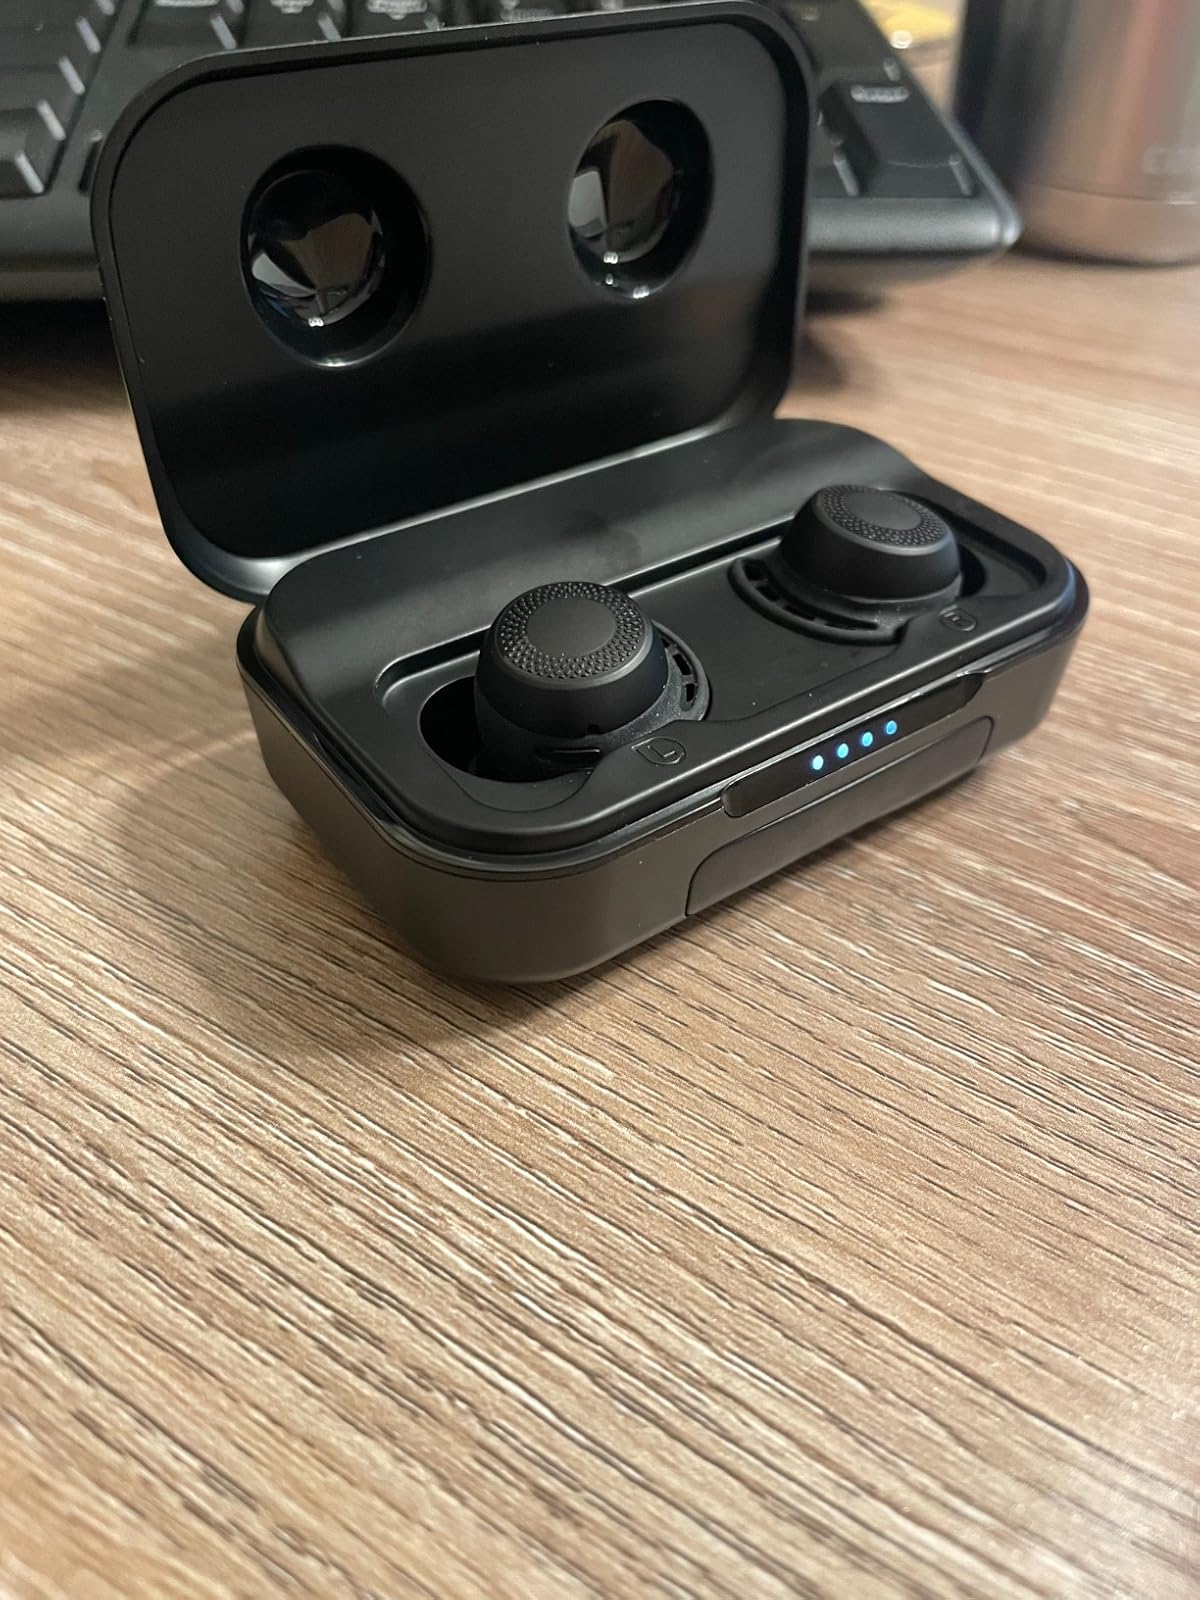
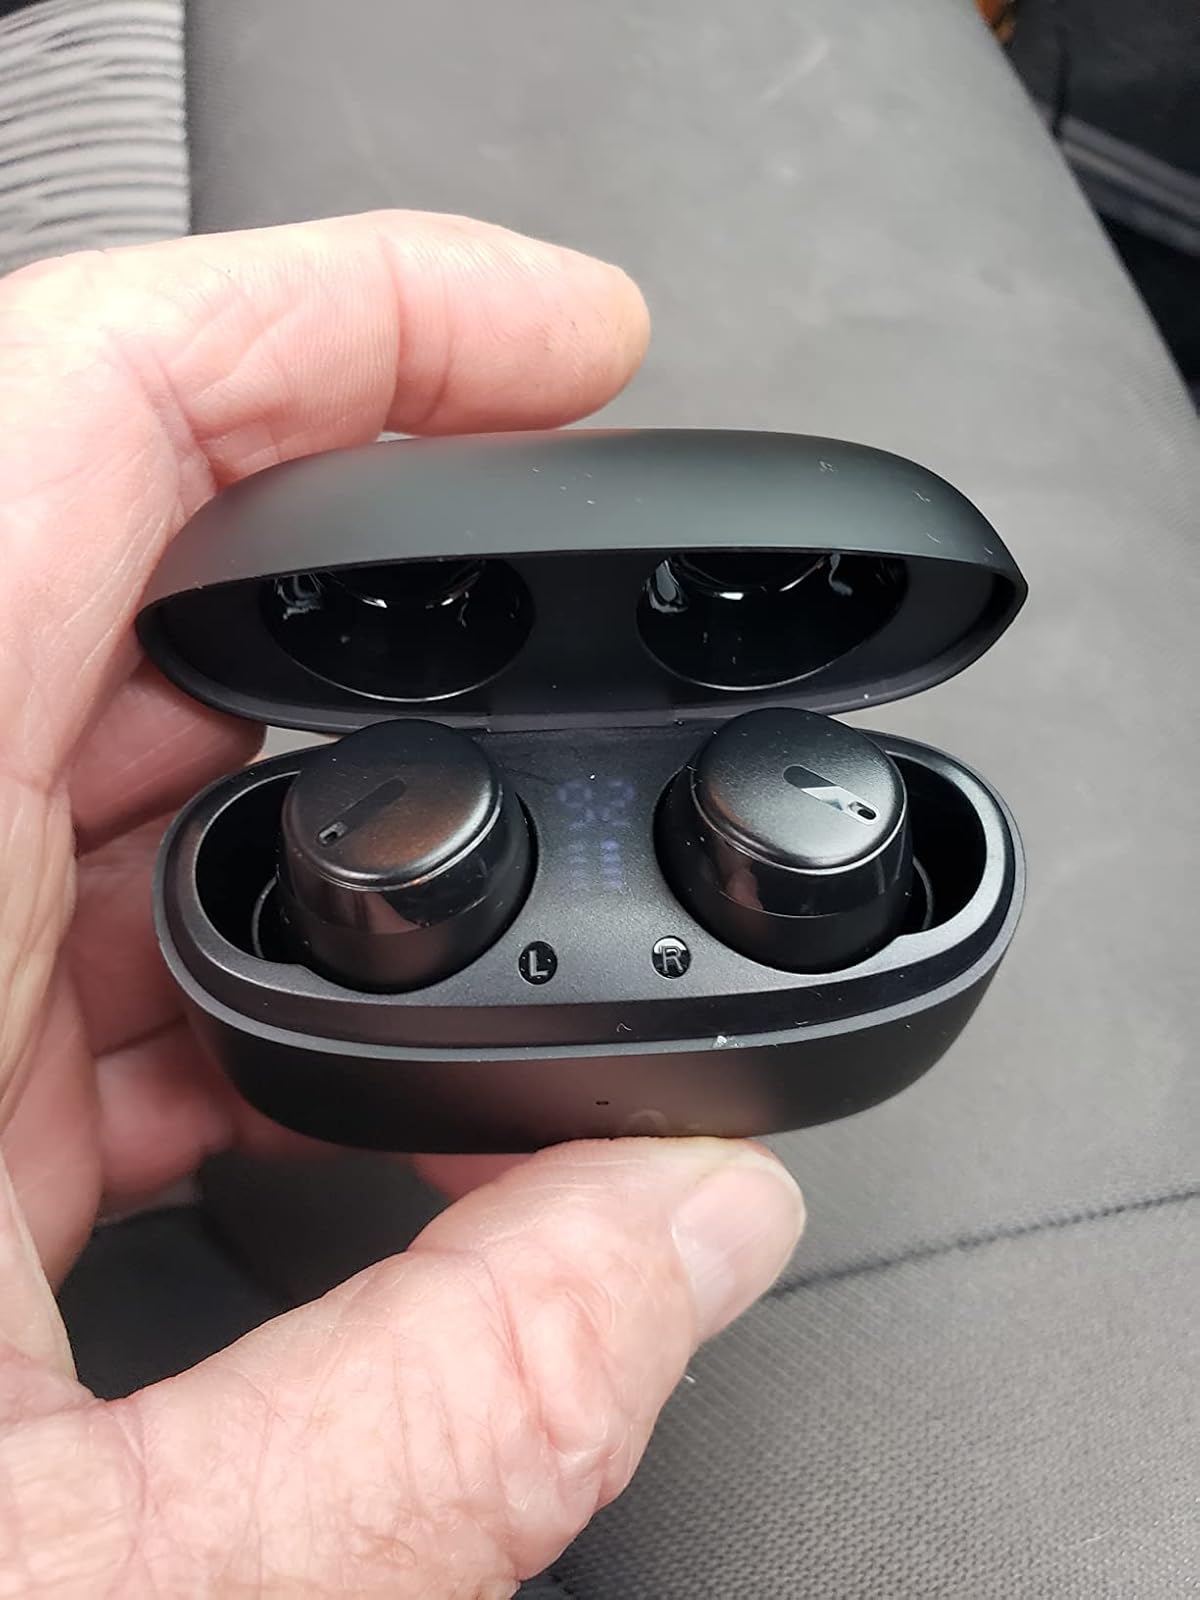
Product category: earbuds
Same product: no